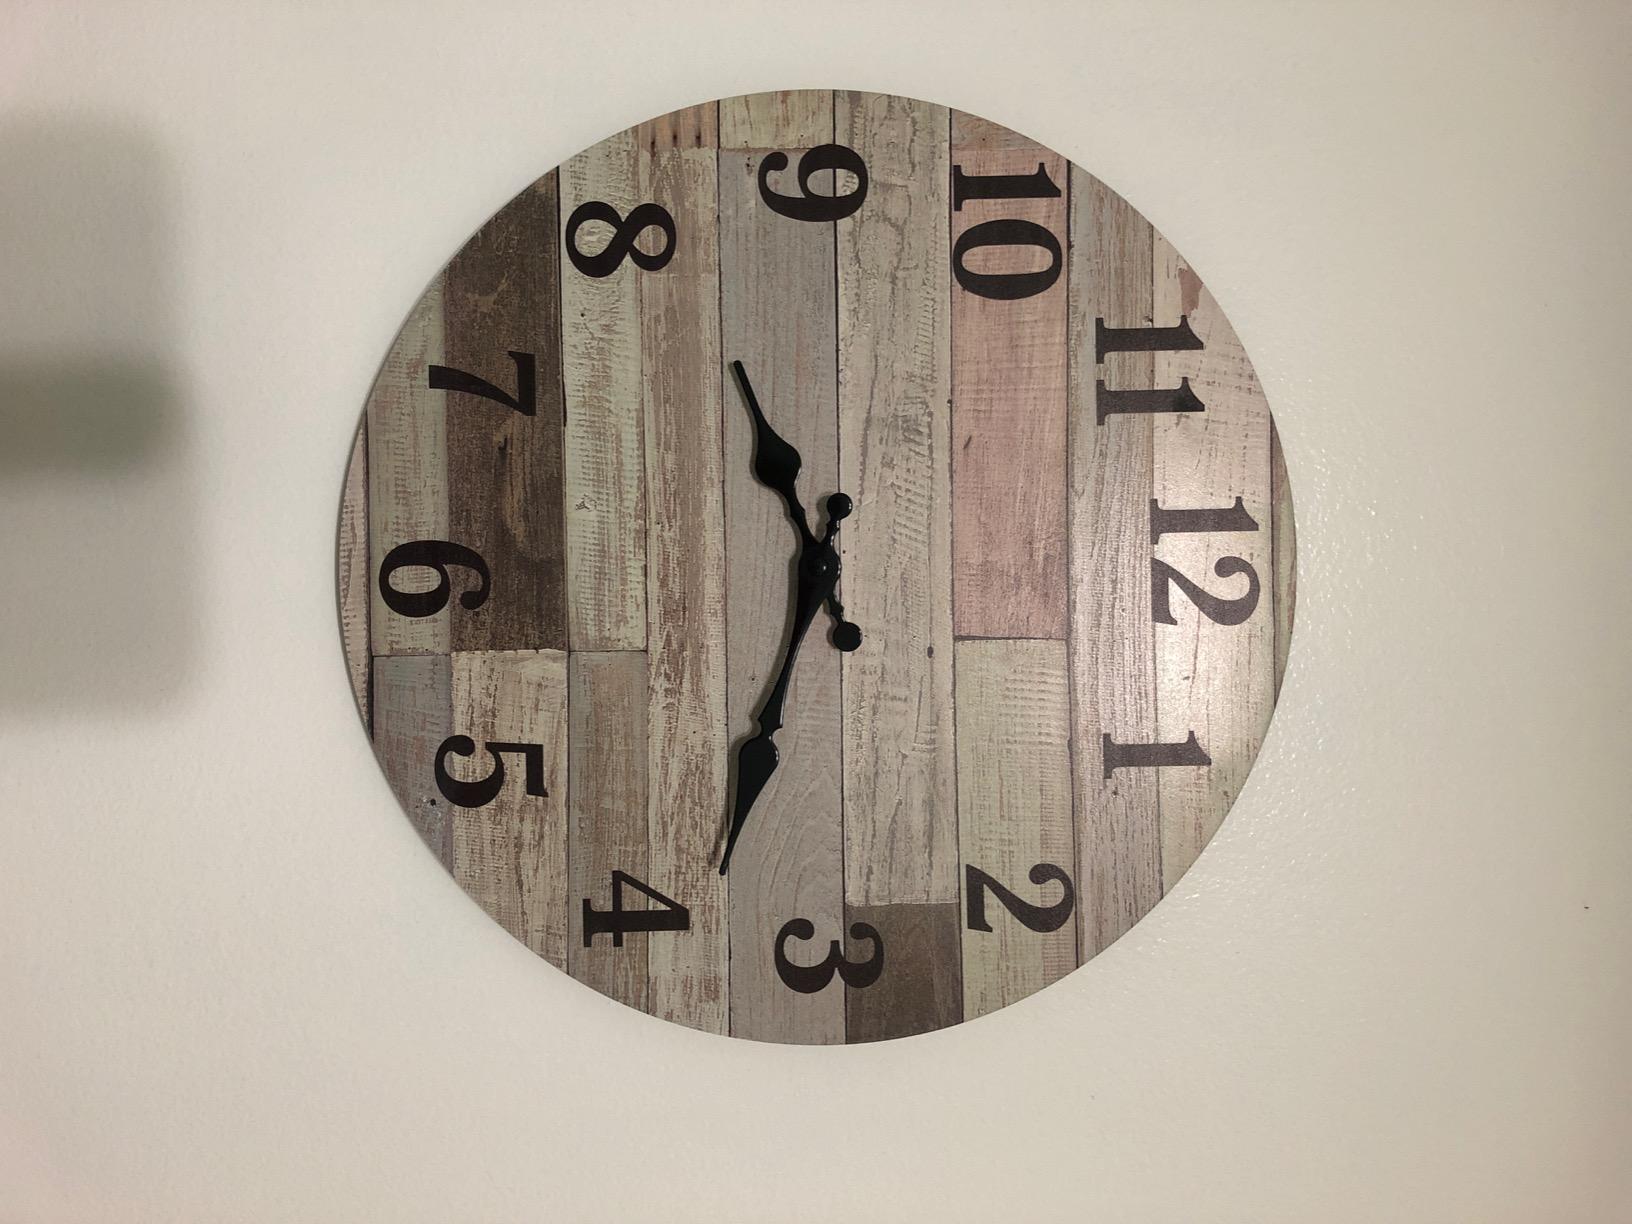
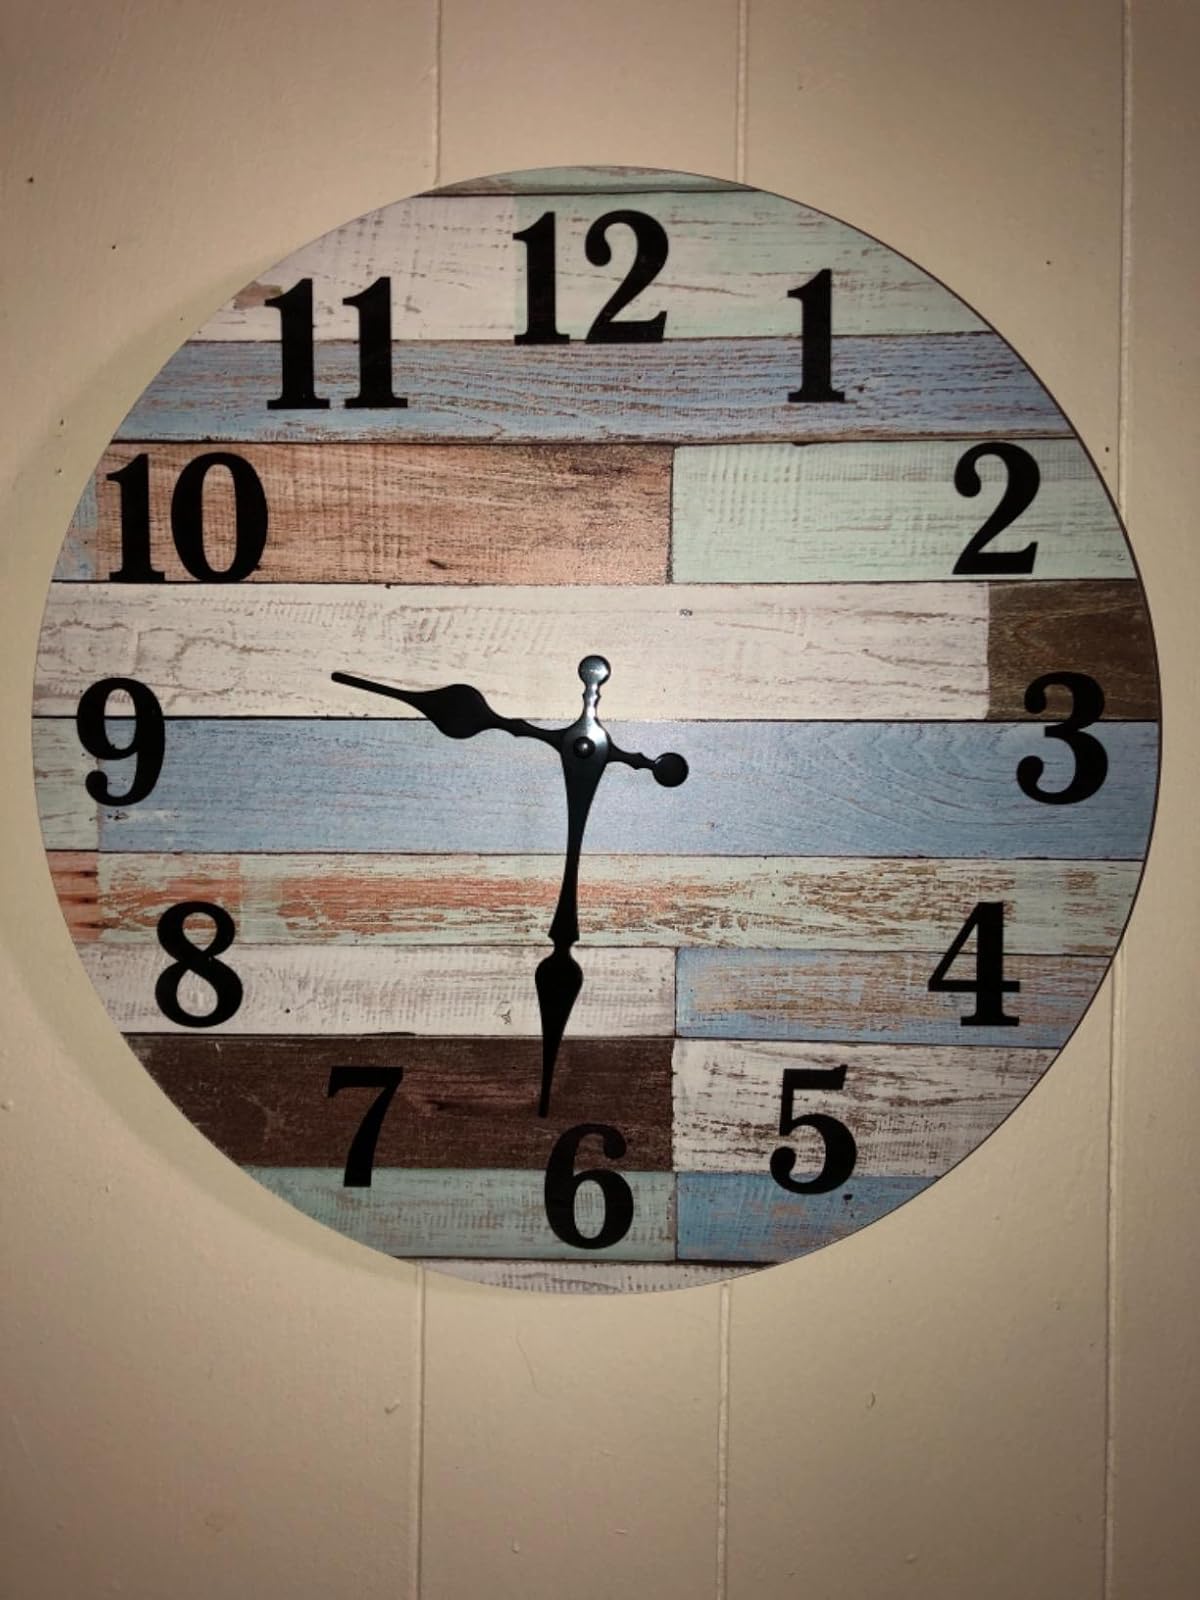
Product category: clock
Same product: yes